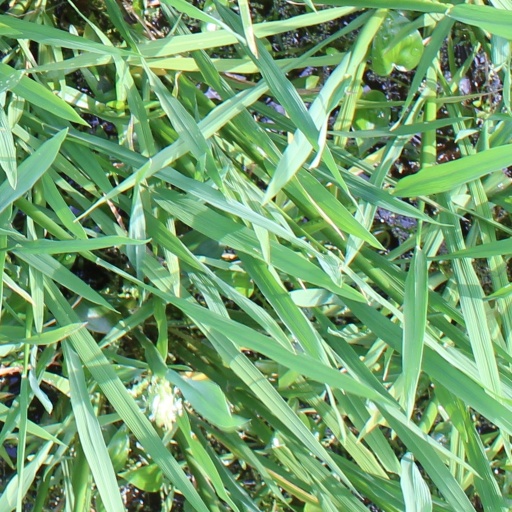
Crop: rice